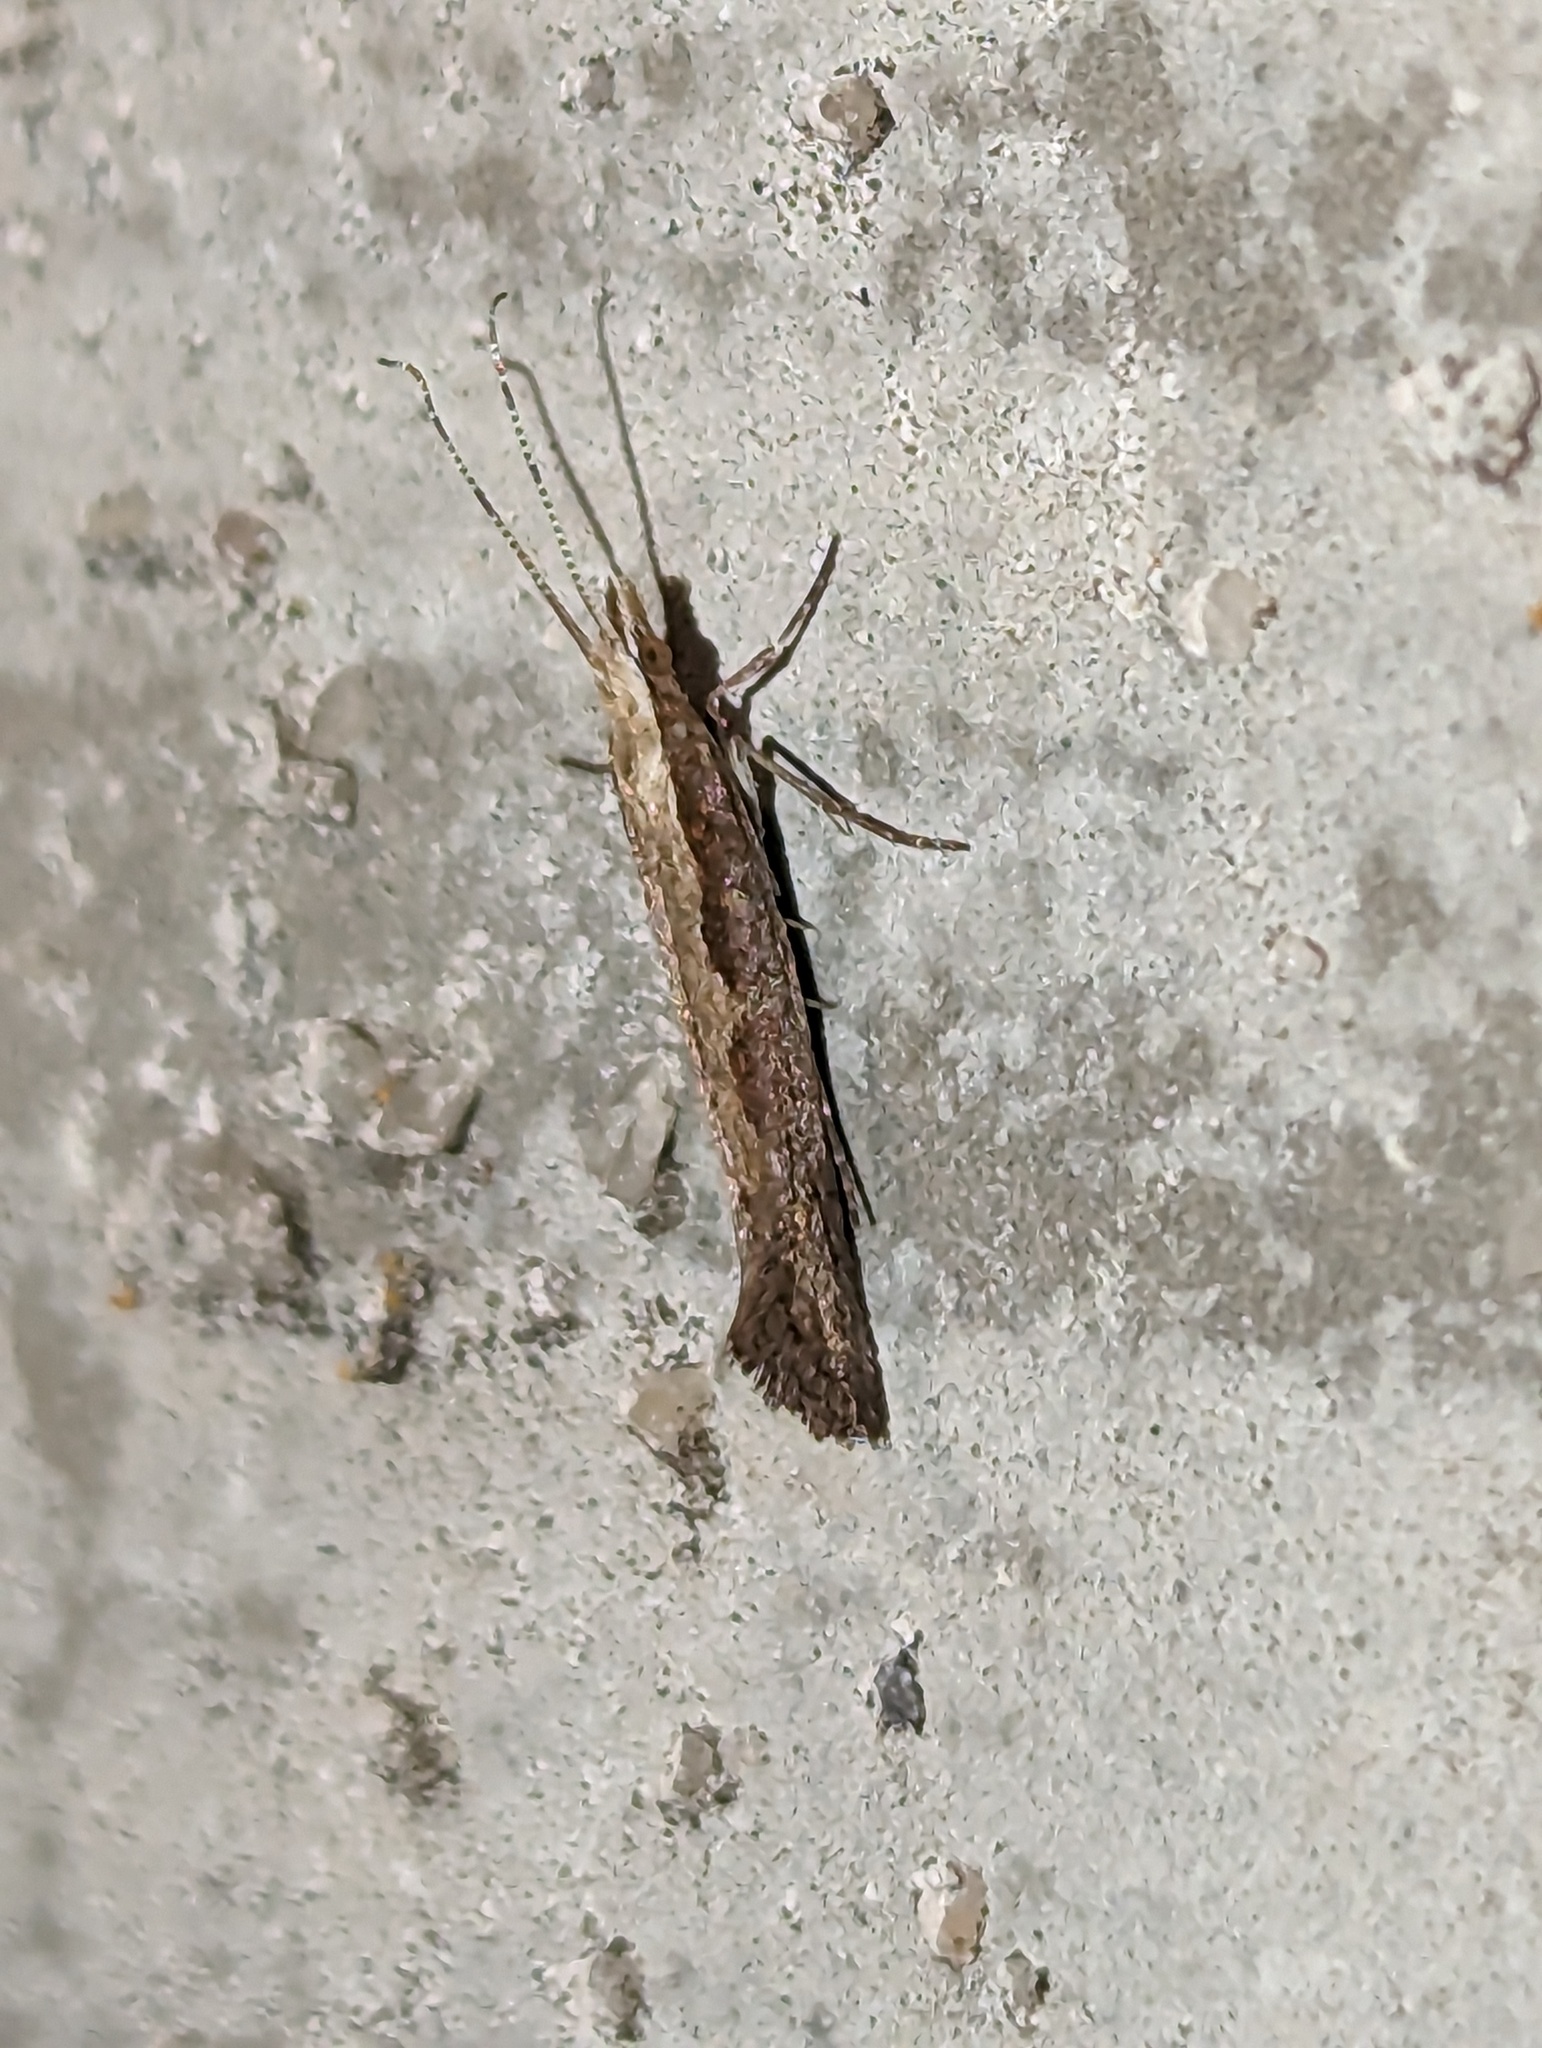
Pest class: diamondback_moth